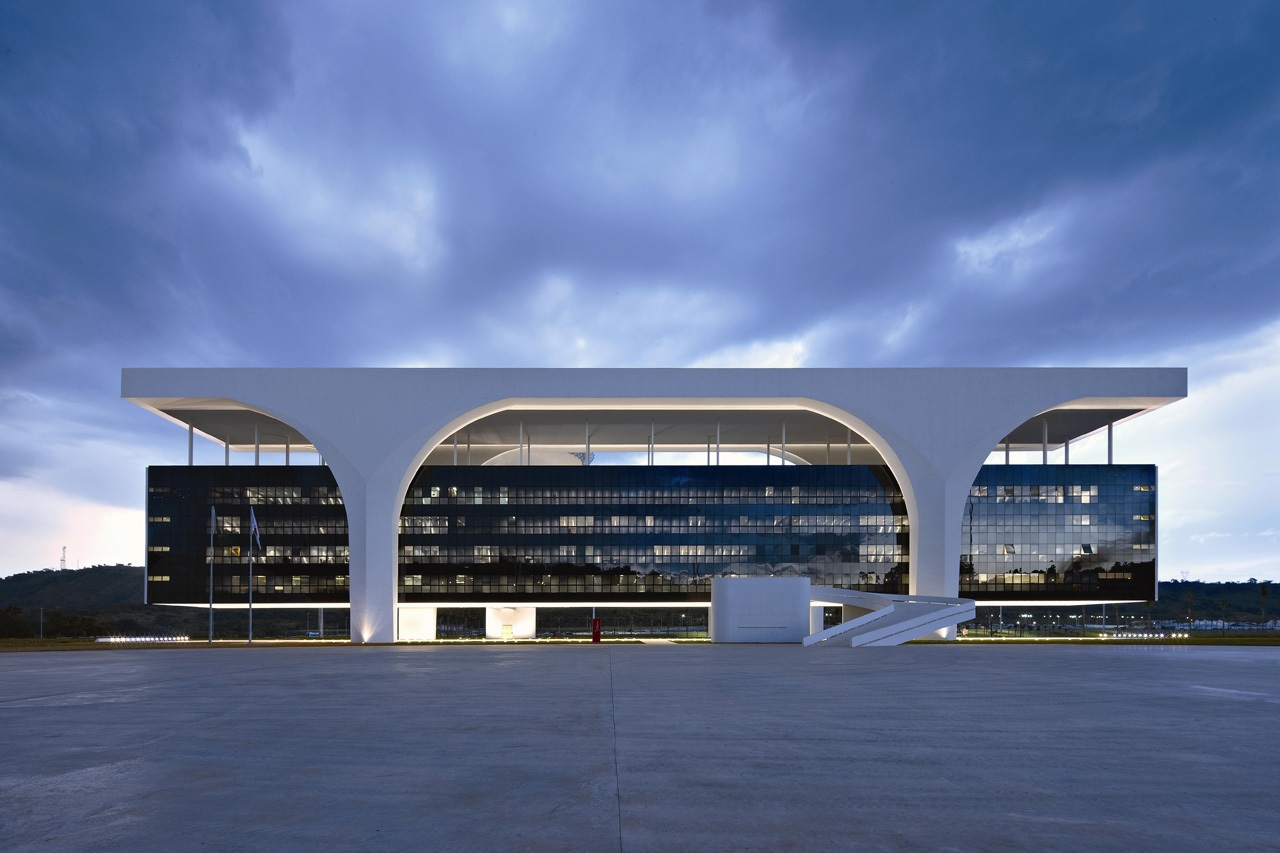
Fire: no
Smoke: no